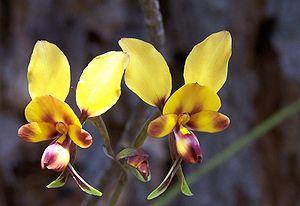
Diuris magnifica est une espèce de plantes de la famille des Orchidaceae.
Diuris est un genre de plantes de la famille des Orchidaceae.